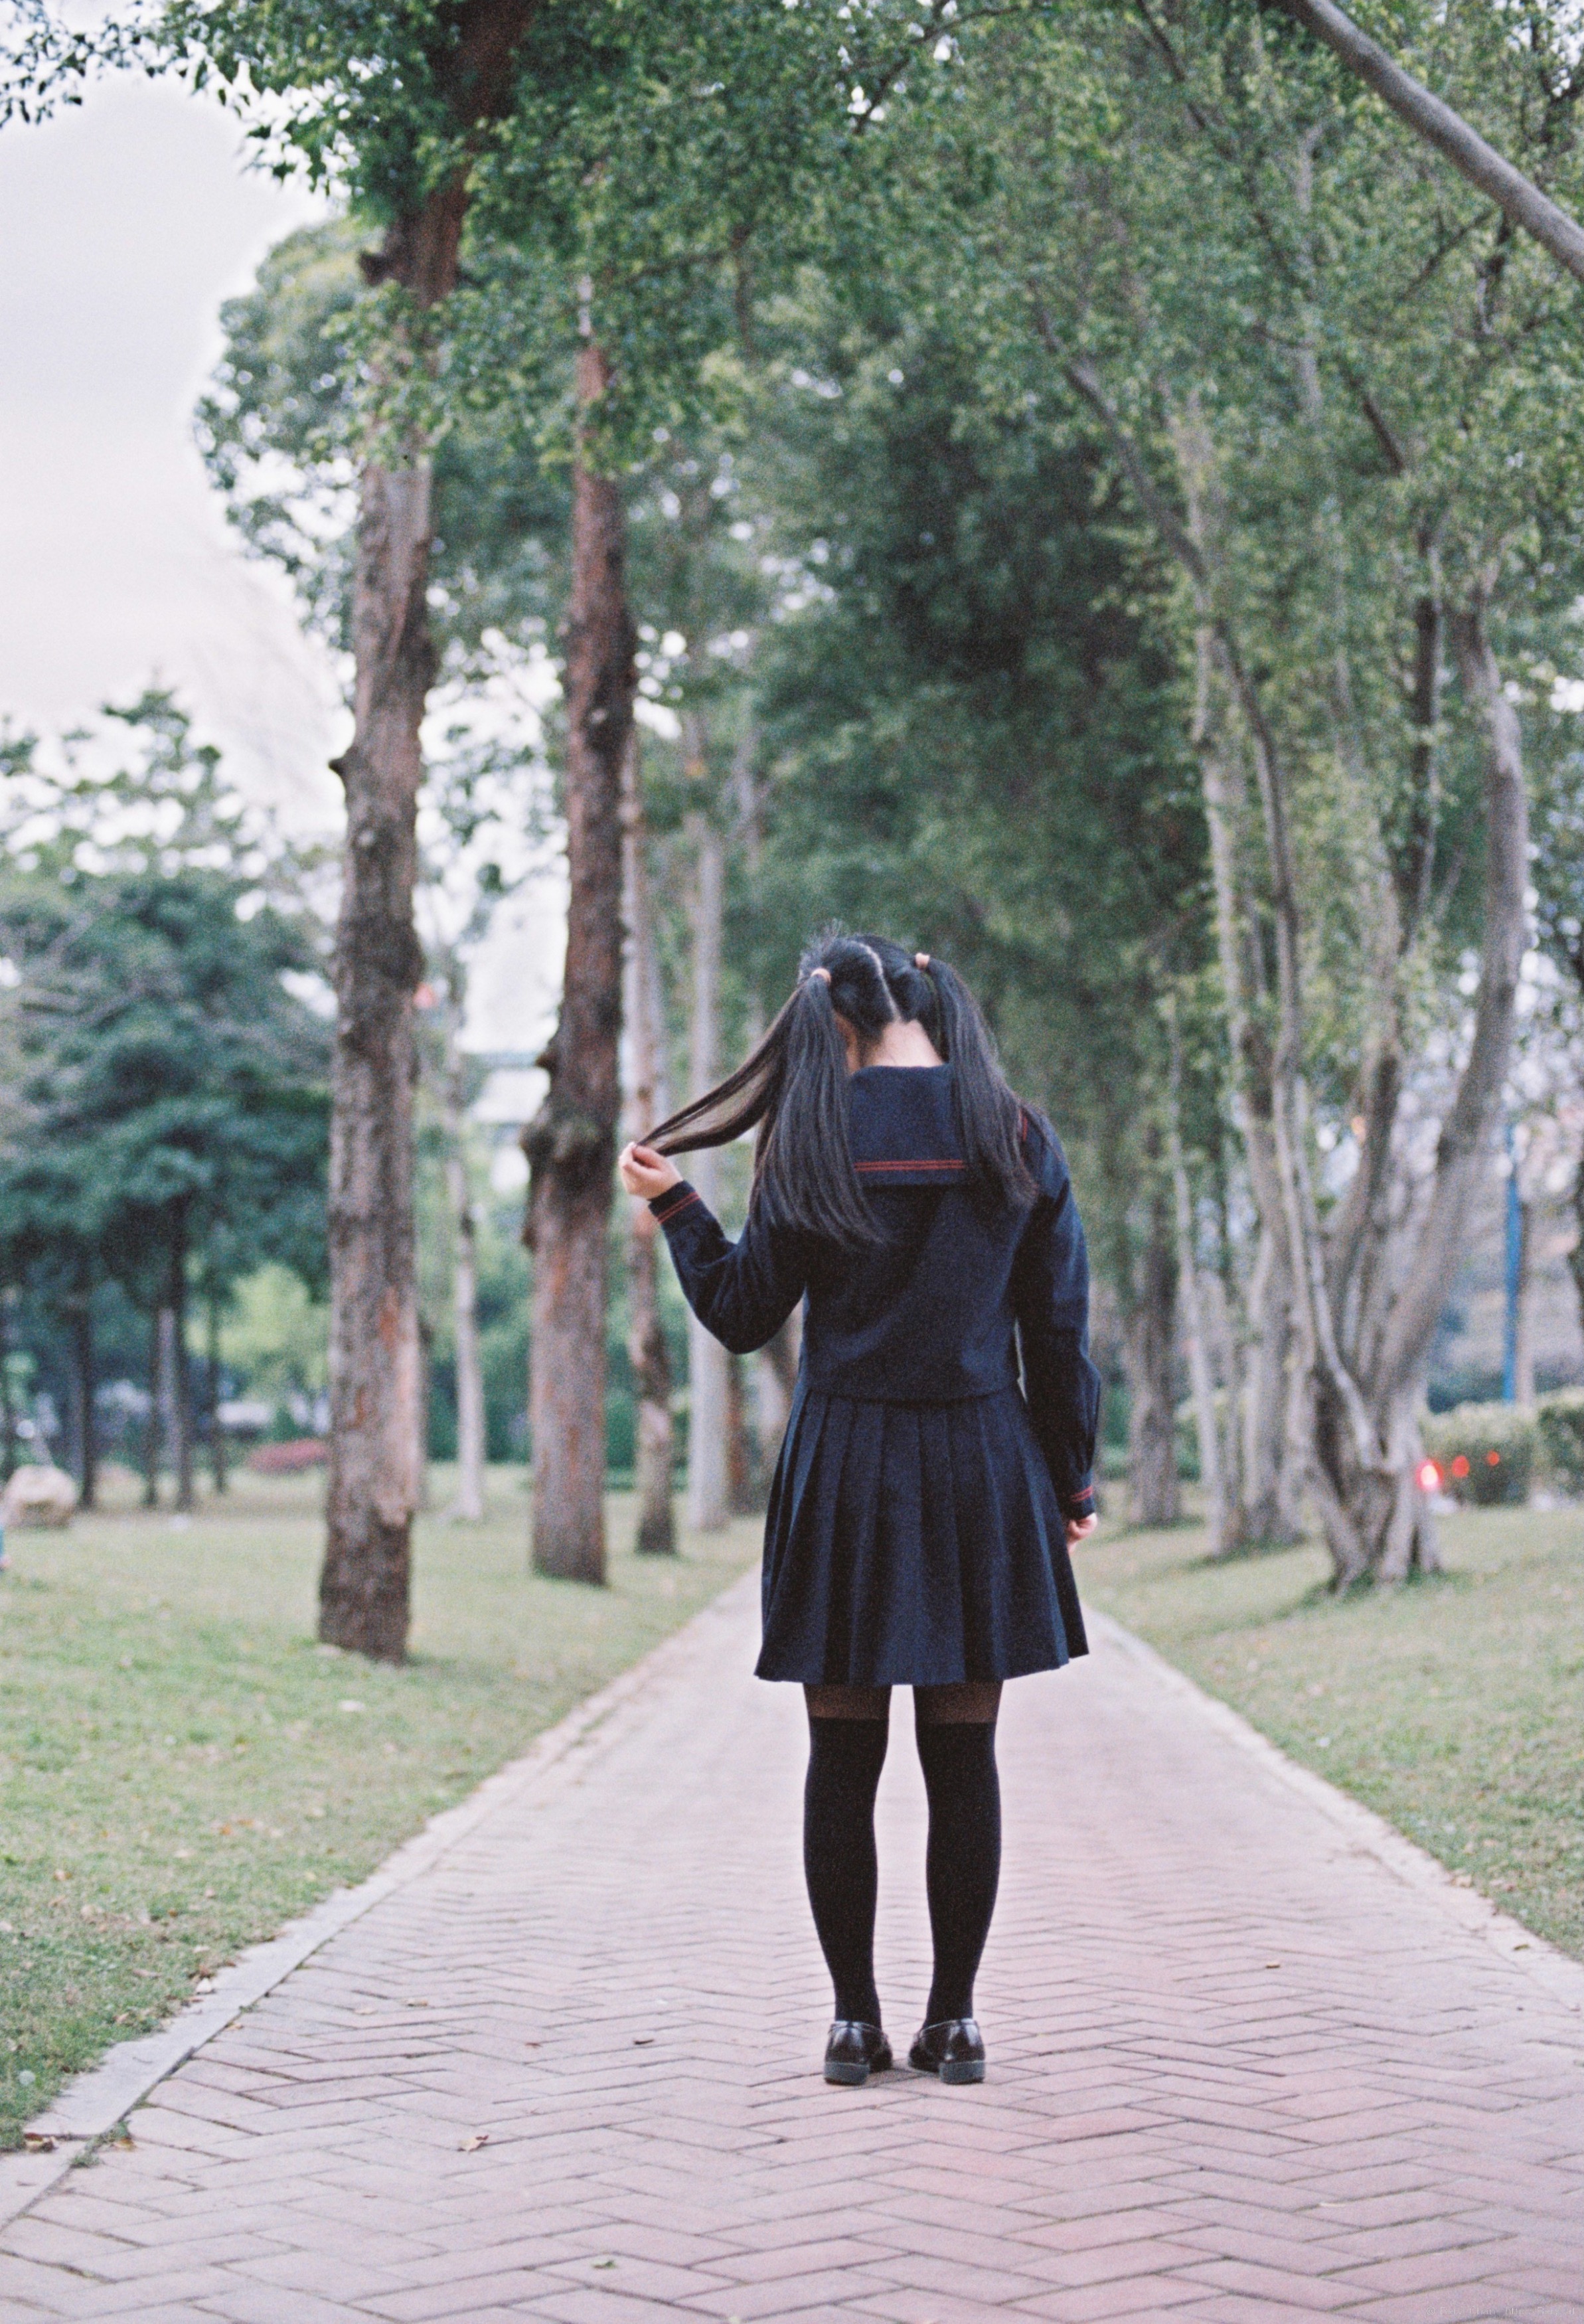
girl, vintage, film, analog, leg, portrait, spring, student, nikon, clothing, shoes, 50mm, dress, hands, legs, faceless, kodak, socks, kneehighsocks, kneesocks, pantyhose, teenage, 135, nikonf3, kodakportra400, highschool, loafers, portra400